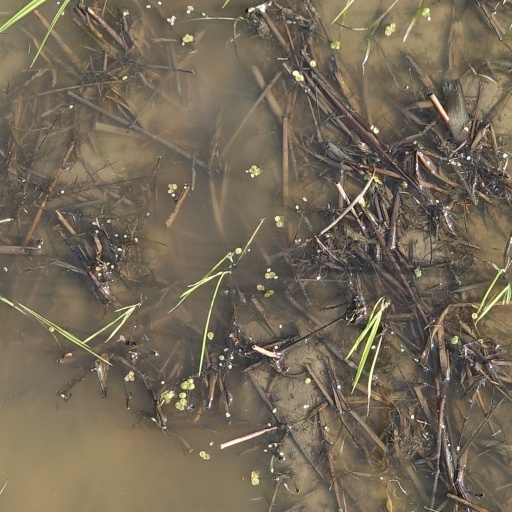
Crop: rice